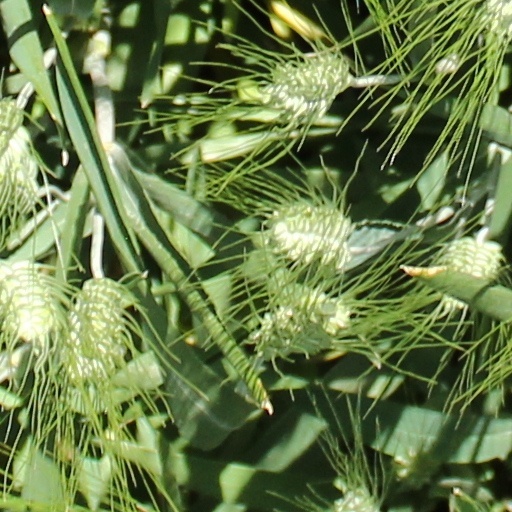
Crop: wheat